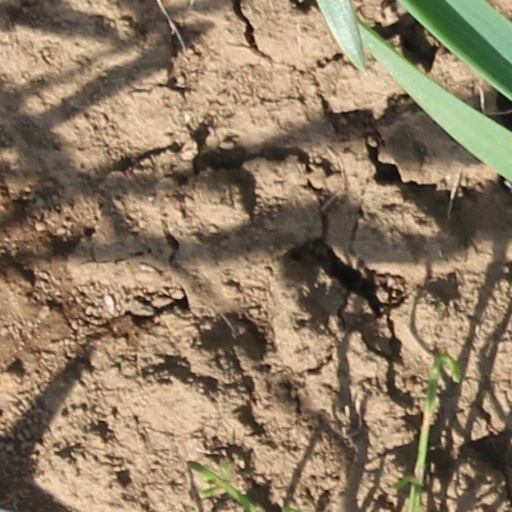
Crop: wheat